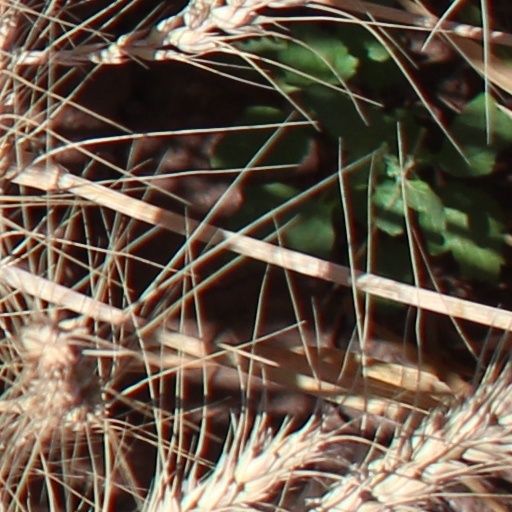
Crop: wheat